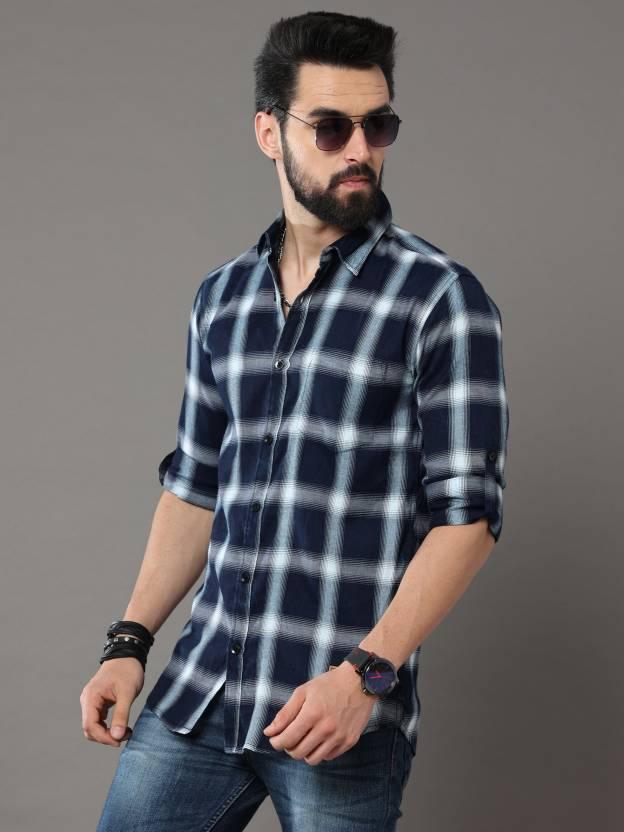
Blue Checkered Men Regular Fit Checkered Slim Collar Casual Shirt